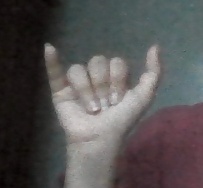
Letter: ya